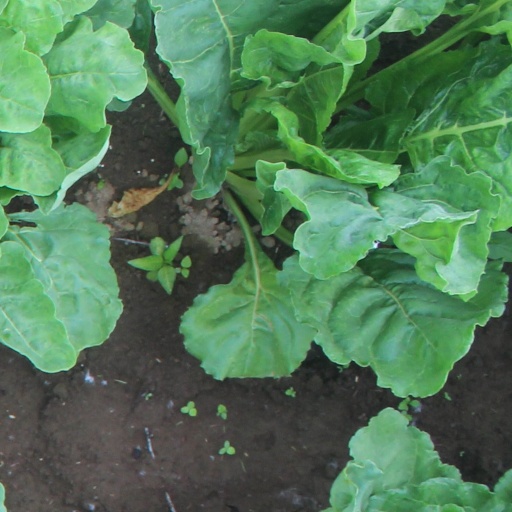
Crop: sugar beet